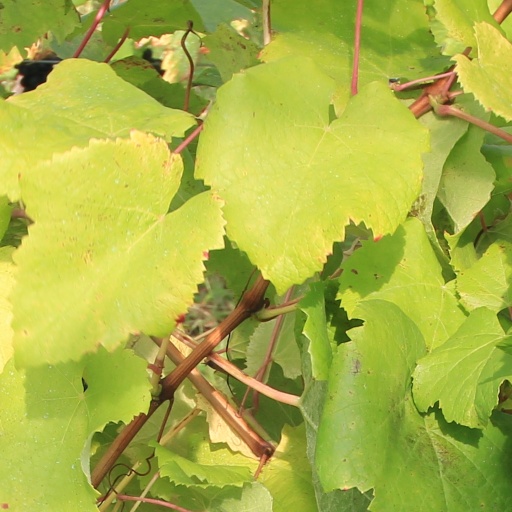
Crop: grape